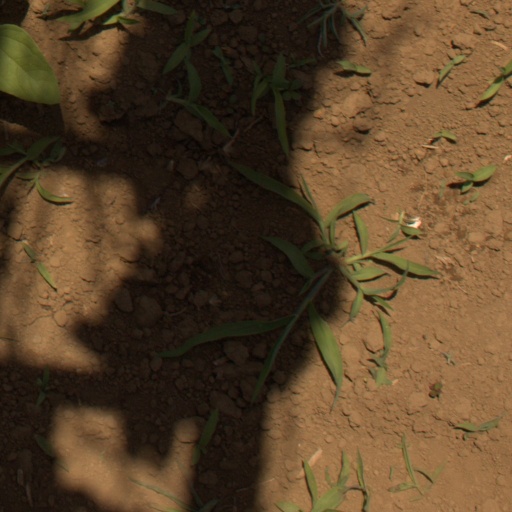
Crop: Jerusalem artichoke